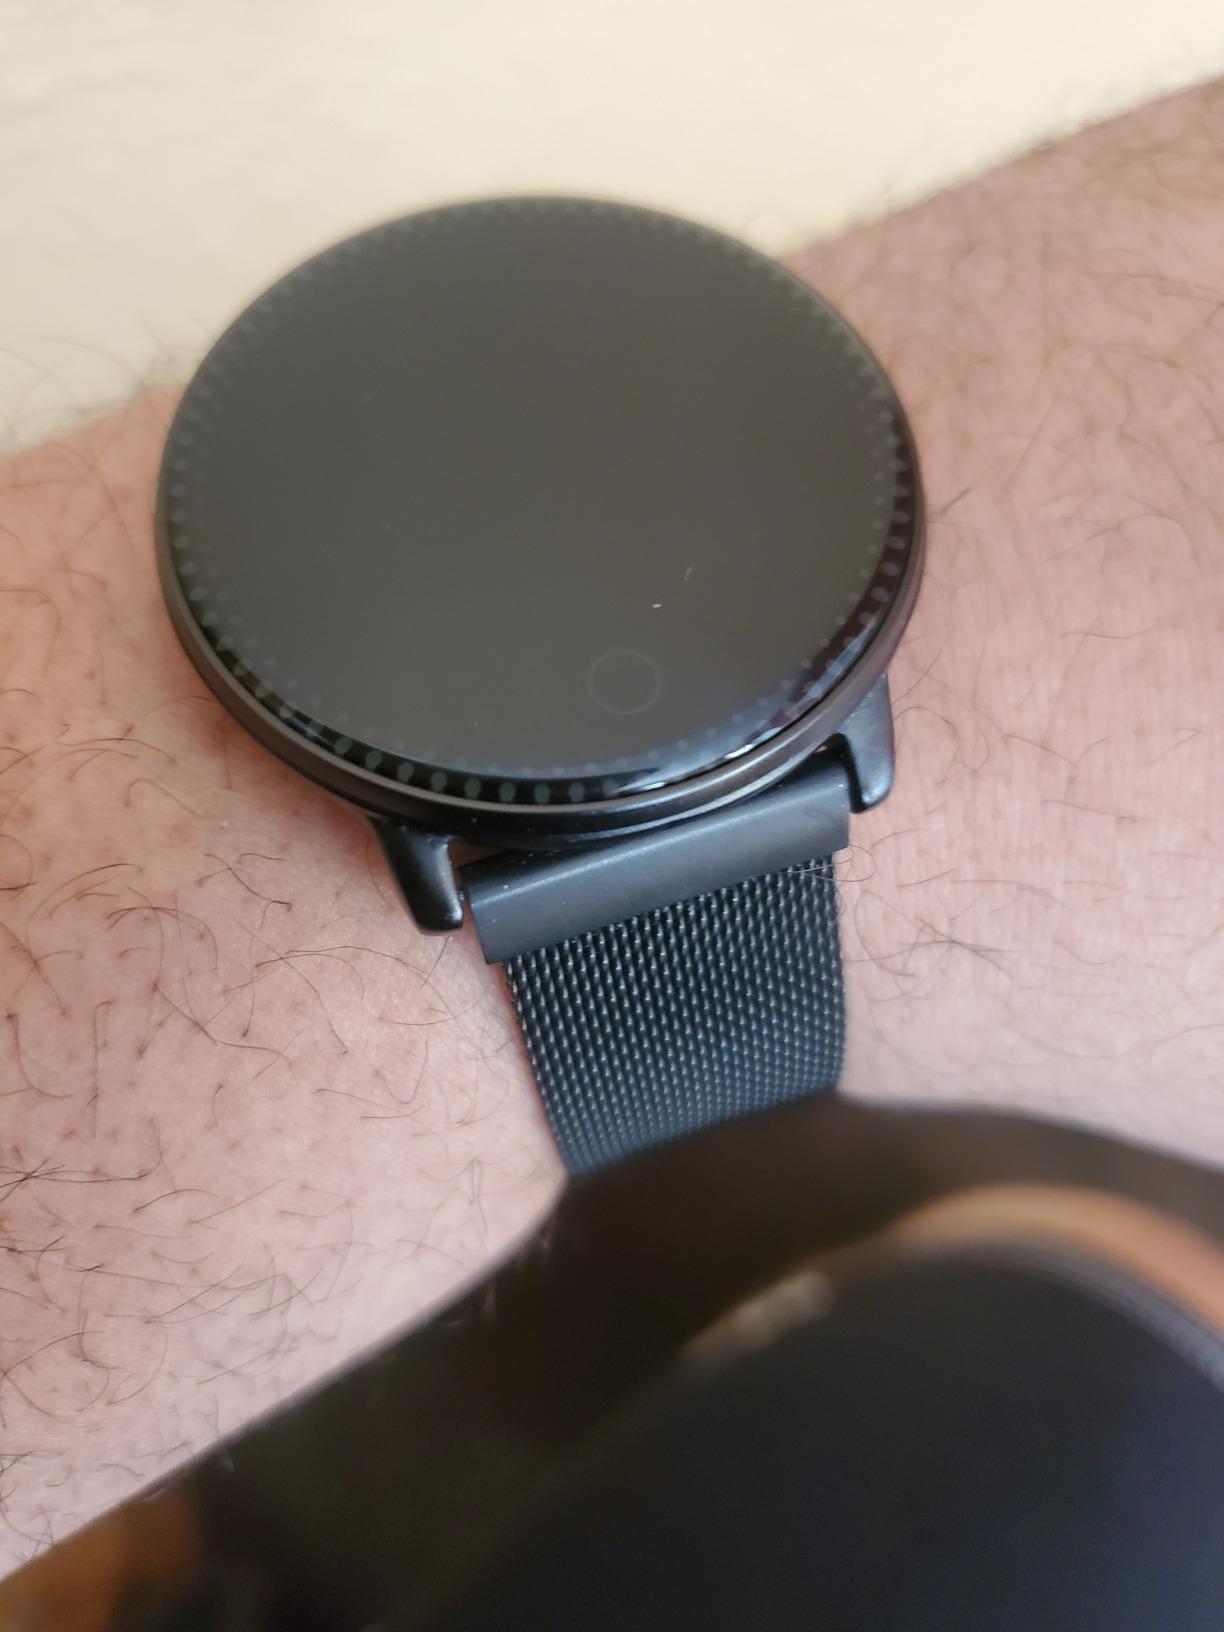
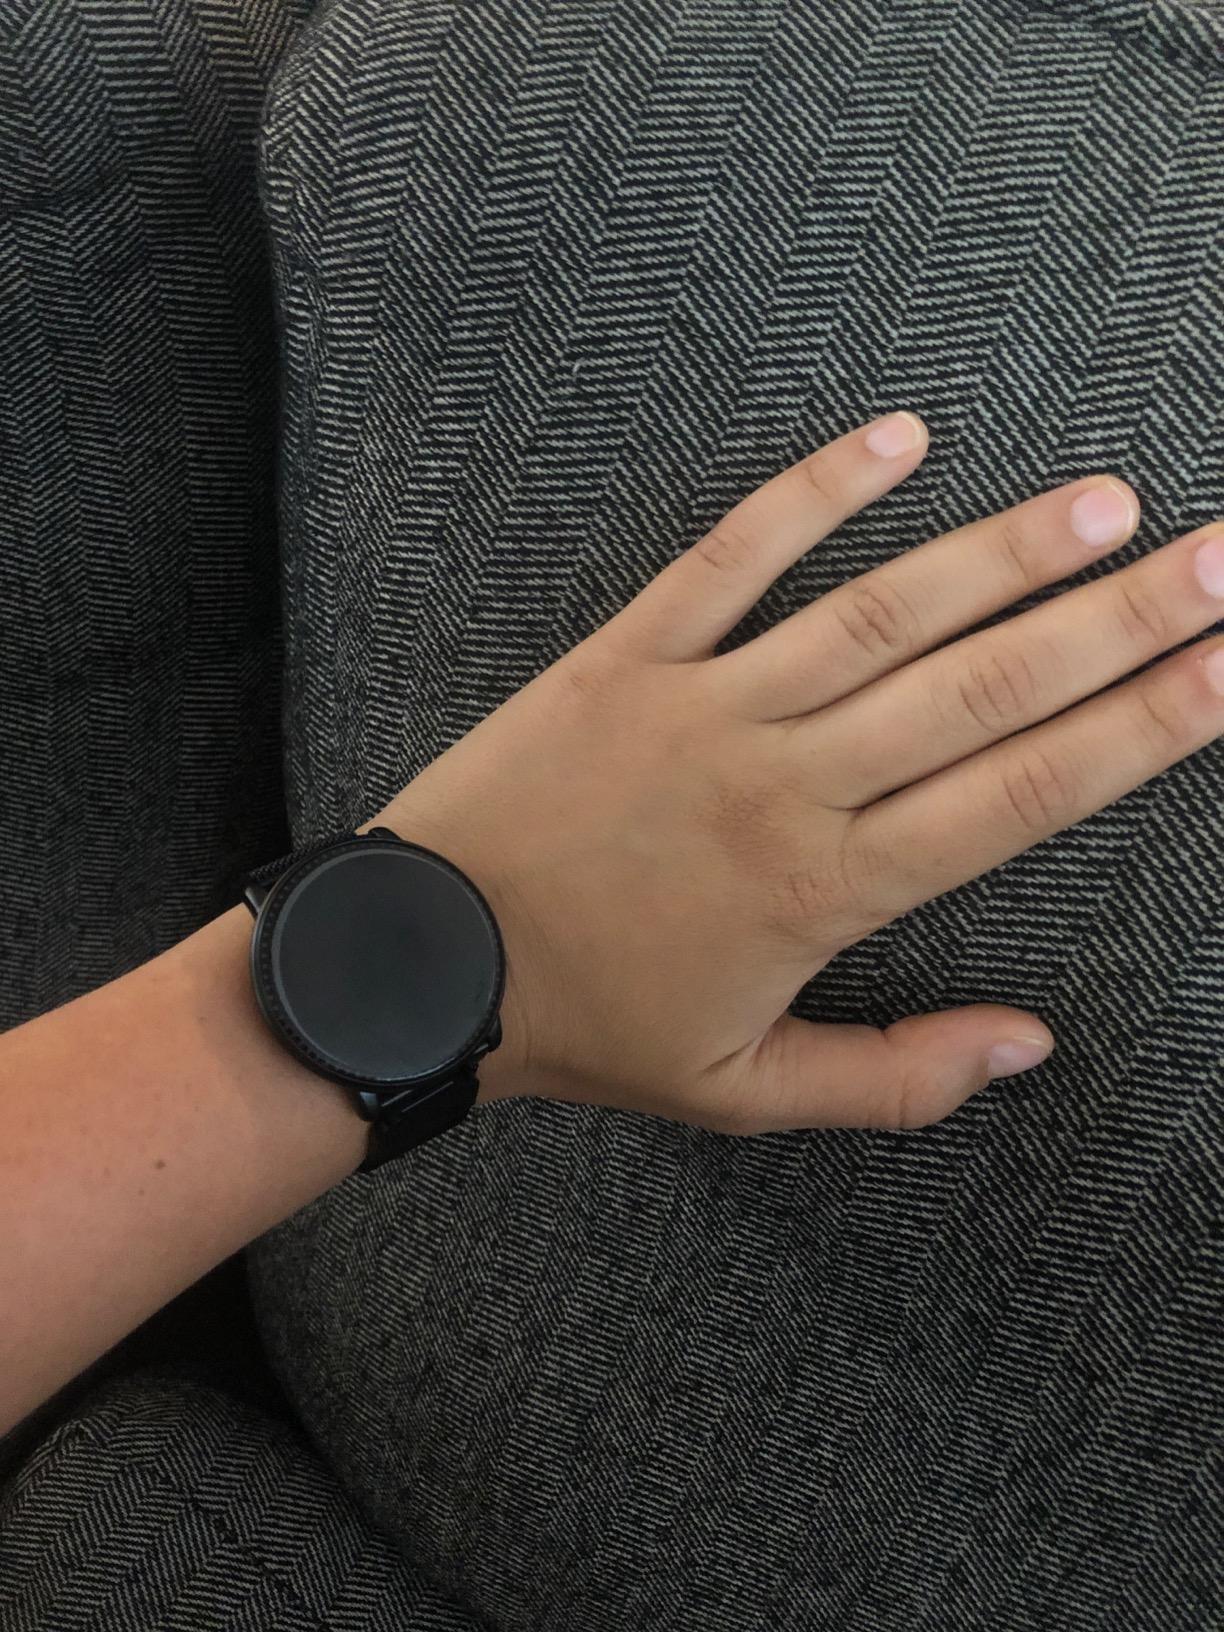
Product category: smartwatch
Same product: yes